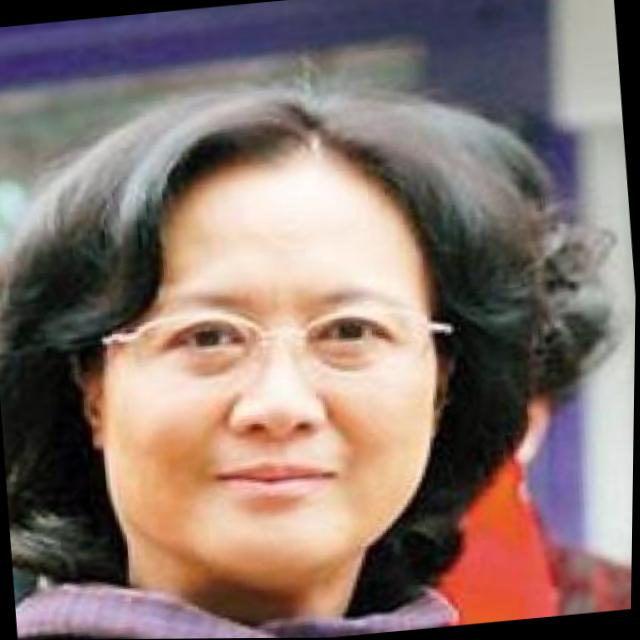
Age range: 45-64